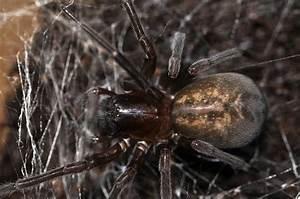
spider